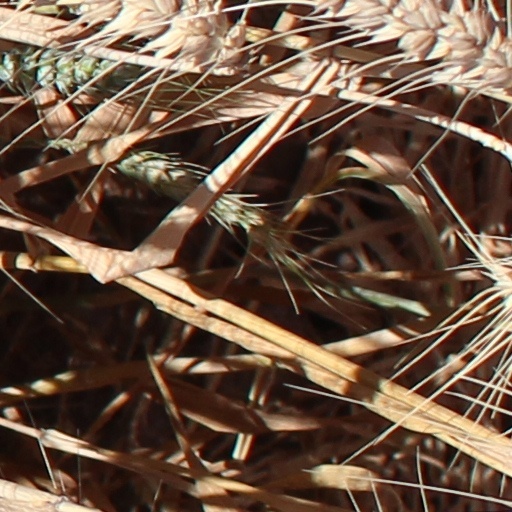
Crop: wheat